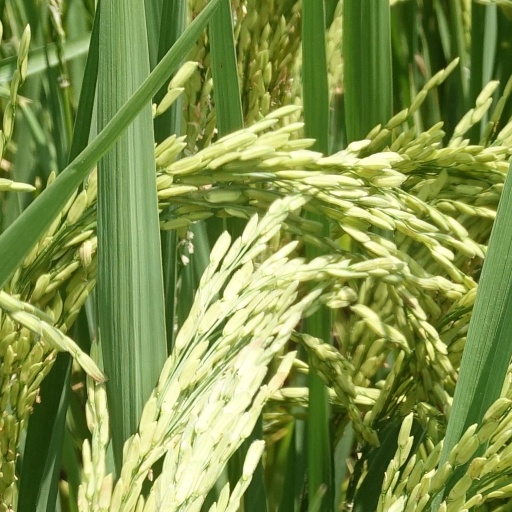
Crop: rice